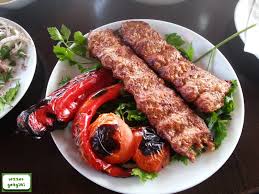
Yemek: kebap